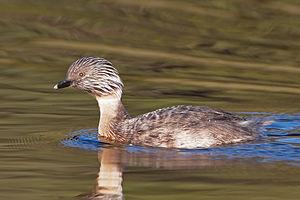
Ceci est une liste des oiseaux endémiques ou quasi-endémiques d'Australie.
Le Grèbe argenté est une espèce d'oiseaux appartenant à la famille des grèbes.